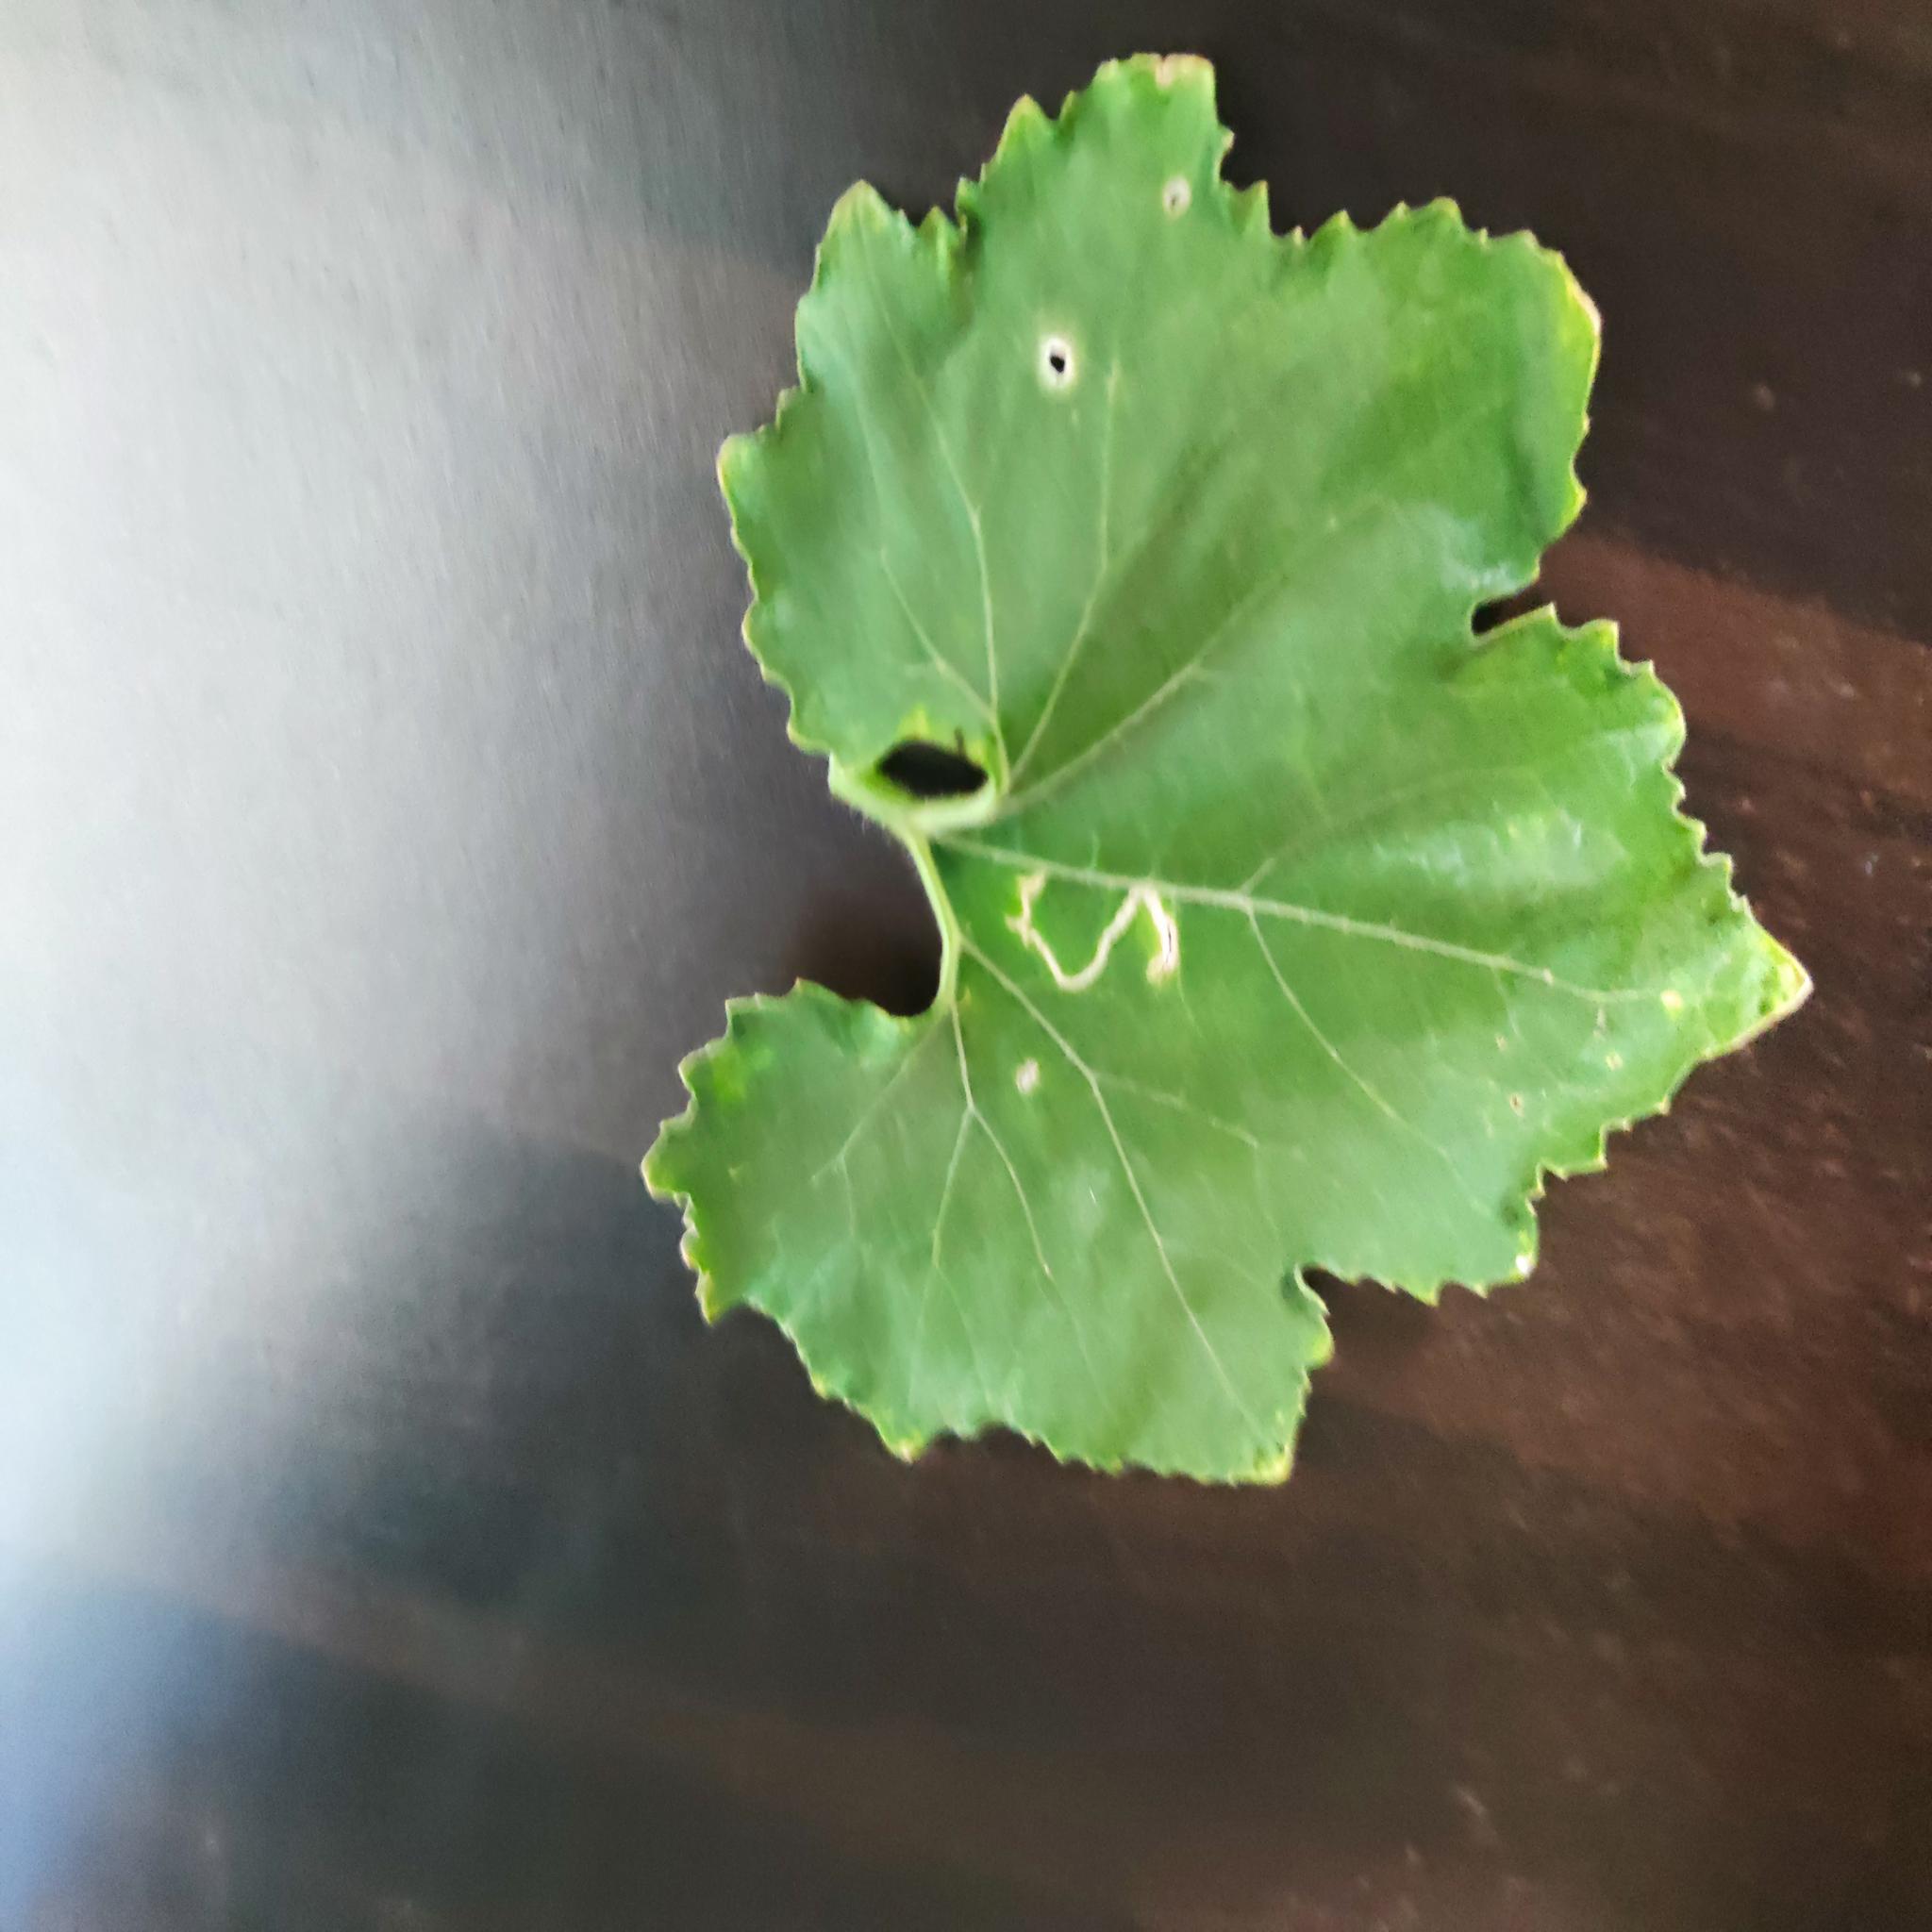
Label: Leaf miner